Beardsley Ruml

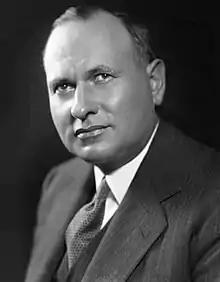

Beardsley Ruml (5 November 1894 – 19 April 1960) was an American statistician, economist, philanthropist, planner, businessman and man of affairs in the 1920s, 1930s and 1940s.